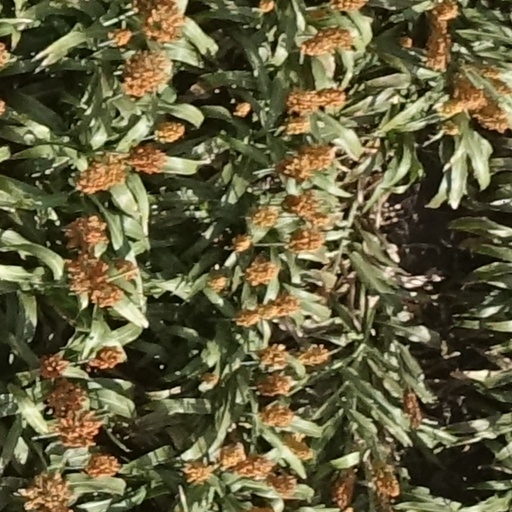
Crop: sorghum